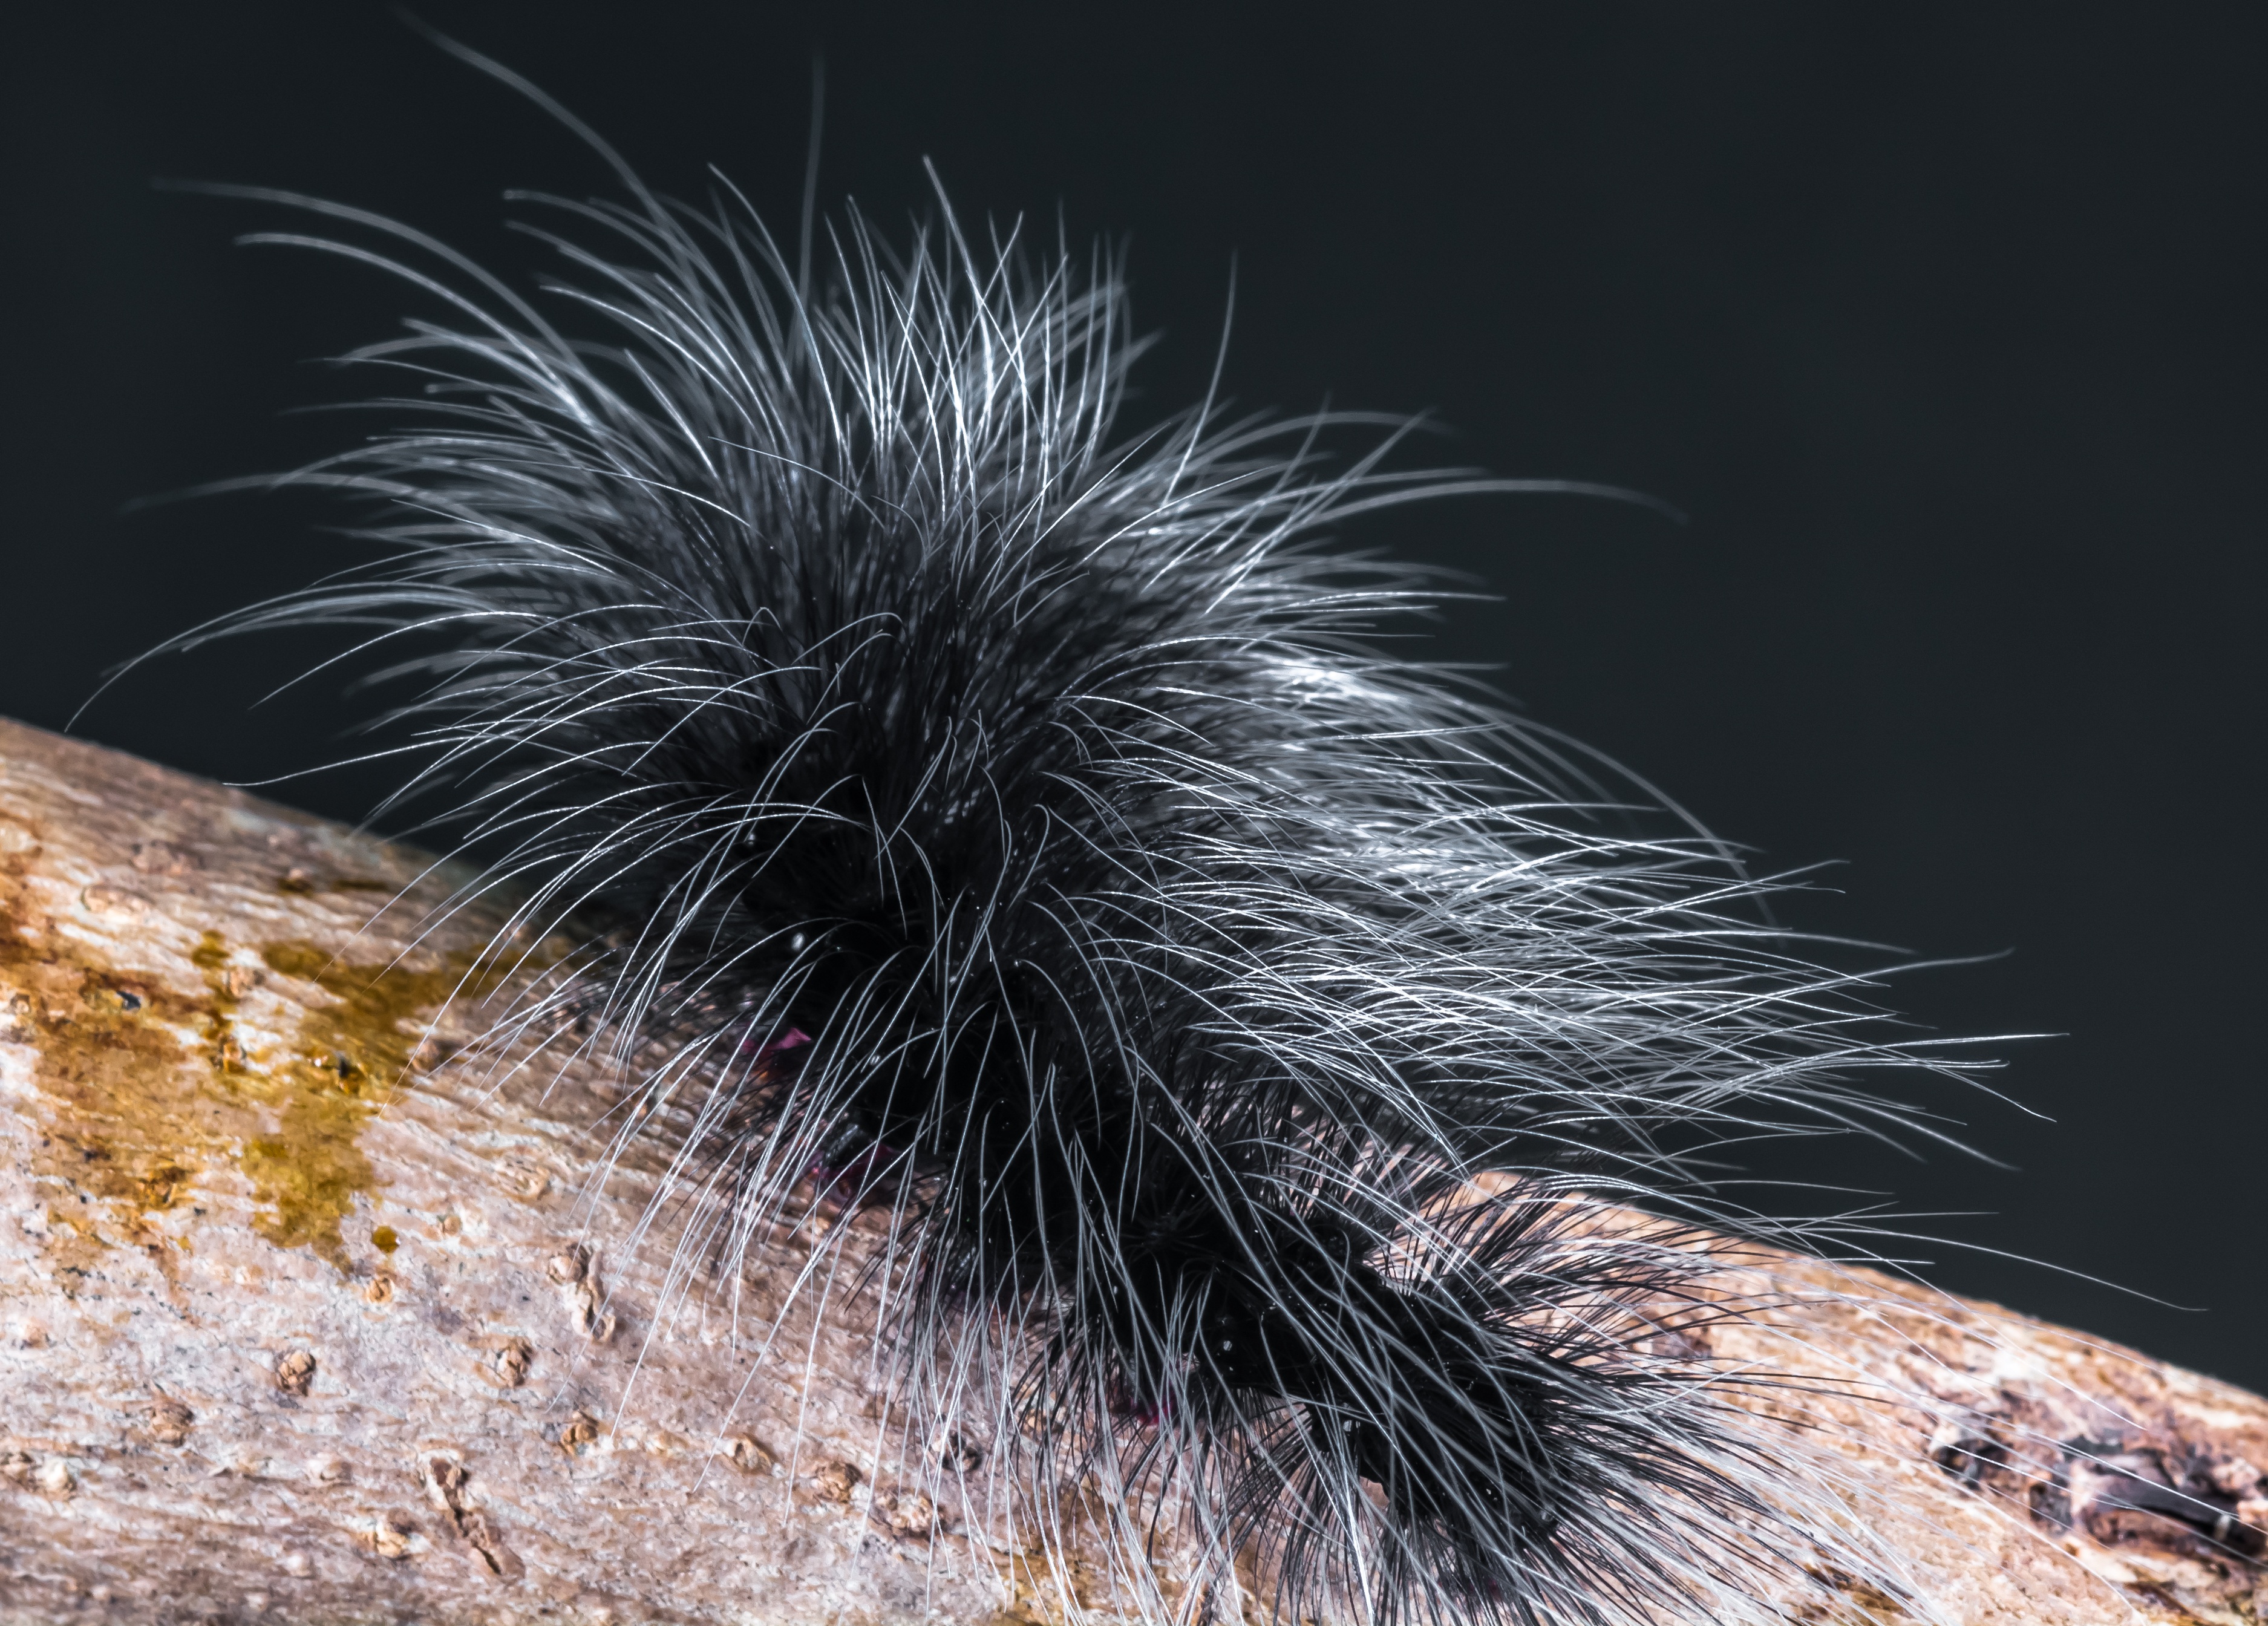
grass, prickly, insect, close, invertebrate, caterpillar, close up, hairy, macro photography, porcupine, moths and butterflies